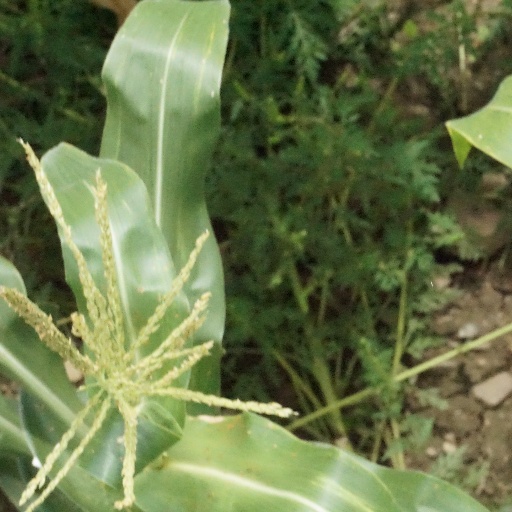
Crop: maize; corn